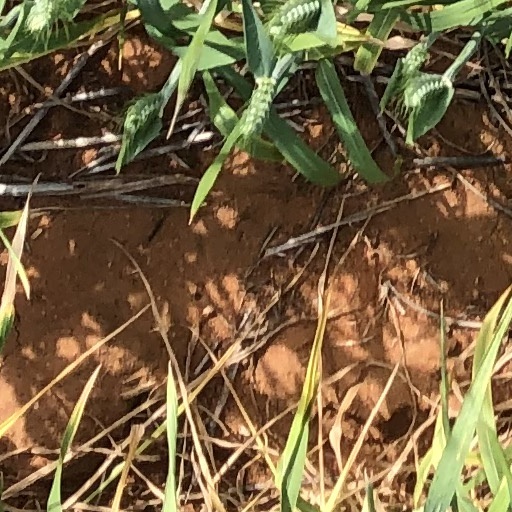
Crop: wheat